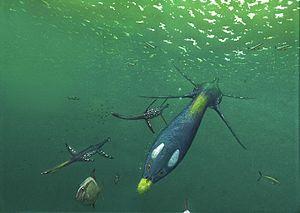
Brancasaurus est un genre éteint de plésiosaures qui vivait dans un lac d'eau douce du Crétacé inférieur de l'actuelle Rhénanie-du-Nord-Westphalie, en Allemagne.
Les Leptocleididae sont une famille éteinte de plésiosaures de petite taille qui vivaient au Crétacé inférieur.